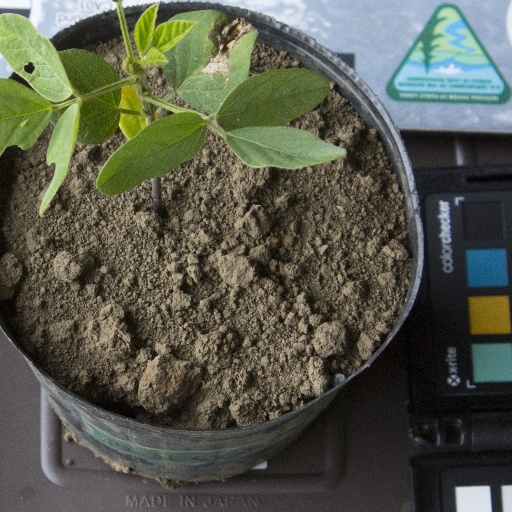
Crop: soybean